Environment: real
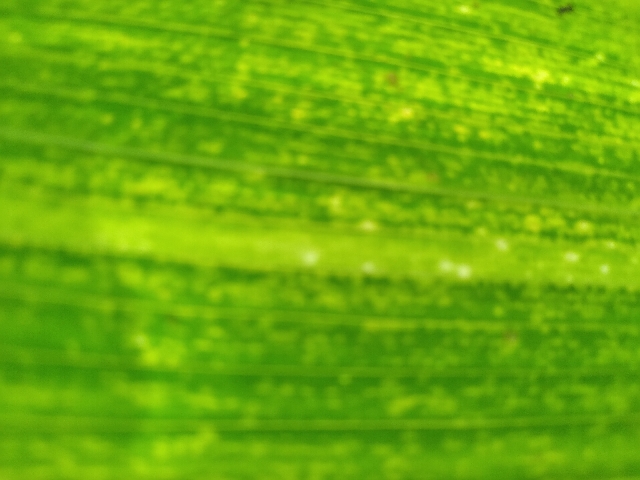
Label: lethal_necrosis